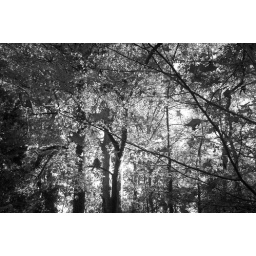
Trees taken in black and white